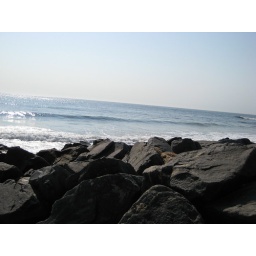
I moved from one beach to another. The water is very cold in NJ.